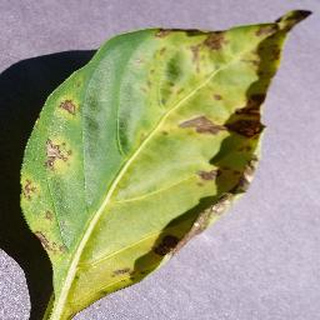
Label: bell_pepper_bacterial_spot